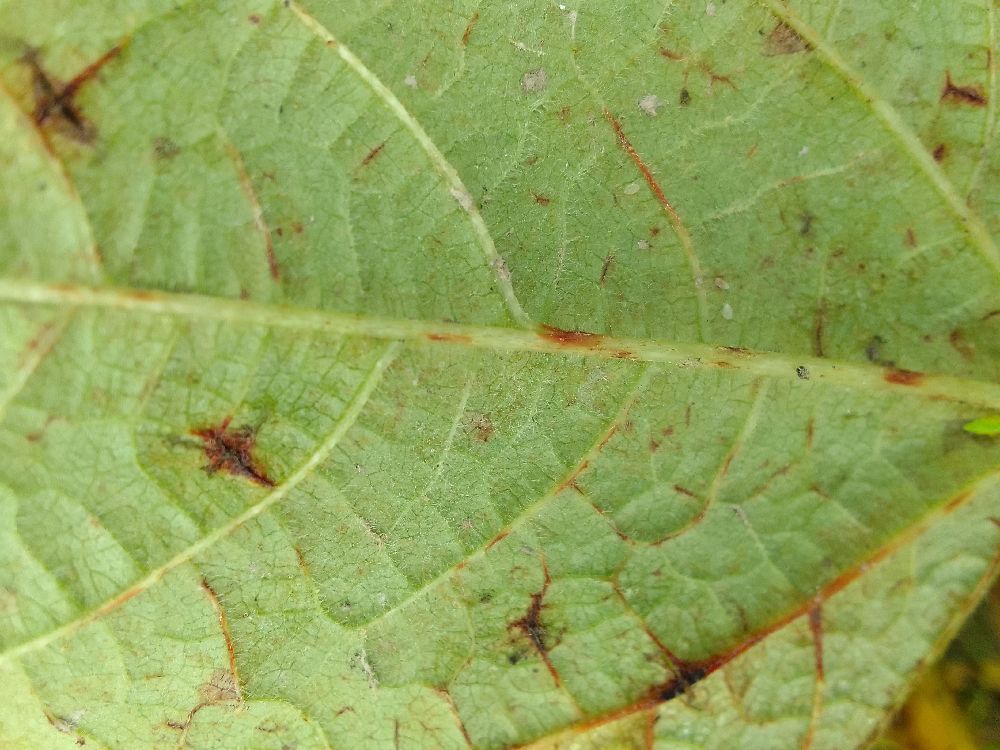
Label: anthracnose